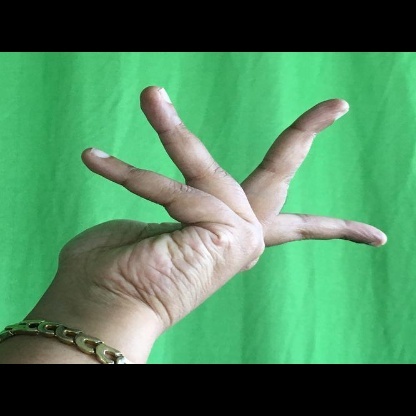
Mudra: Alapadmam